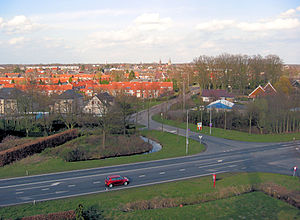
Winterswijk
Winterswijk er en nederlandsk kommune og en by beliggende i den østlige del af Holland. Den har en befolkning på 28,999 og tilhøre regionen Achterhoek, som ligger i den østligste del af provinsen Gelderland i Holland.